Kate Gynther

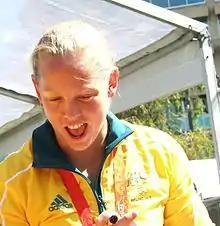
Kate Gynther

Gynther played club water polo for the Brisbane Barracudas who compete in the National Water Polo League. She was with the team in 2008. The annual match between Breakers and Barracudas is considered is one the Courier Mail considers a grudge match. She participated in the 2008 edition with her team. She was with the team for the 2011 and 2012 seasons. She was a member of the team in 2011 when they won the league championship for the third year in a row. She played for the championship match with the score 4–4 at the end of regular time, 1–1 at the end of over time and finally going to a shootout. She was named the "female player of the finals series".